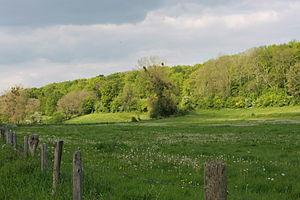
Bois de Zoteux, ""chemin des morts"" emprunté autrefois par les cortèges venant de Zoteux pour se rendre au cimetière de l'église"
Le chemin des morts était autrefois la voie que le convoi funéraire devait emprunter avant de déposer le défunt dans son lieu de sépulture. Il possédait des caractéristiques propres, héritées des traditions et parfois du folklore local. Largement présent sur l'ensemble du territoire français, il est également attesté dans de nombreux pays l'Europe.
Acheux-en-Vimeu est une commune française située dans le département de la Somme en région Hauts-de-France.